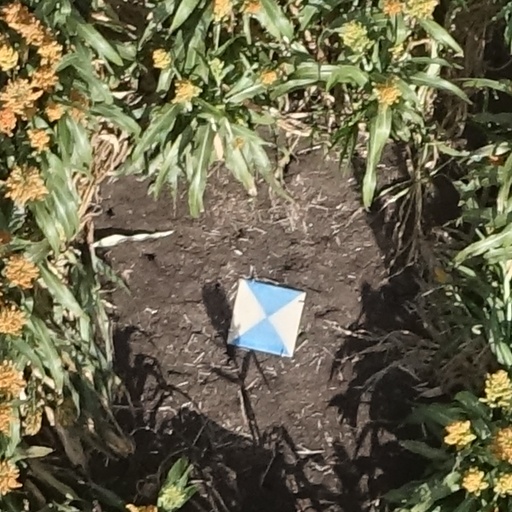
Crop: sorghum